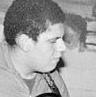
Age: 33